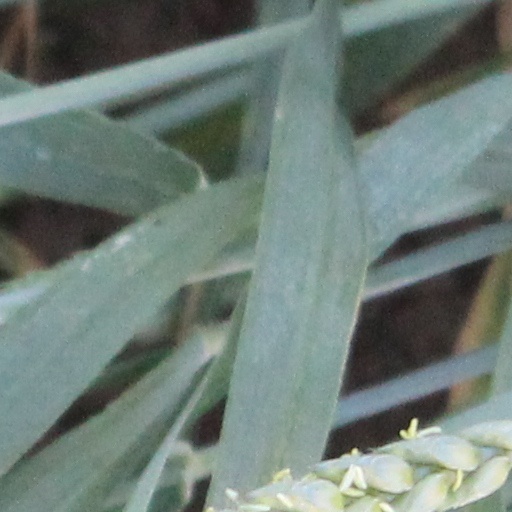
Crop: wheat